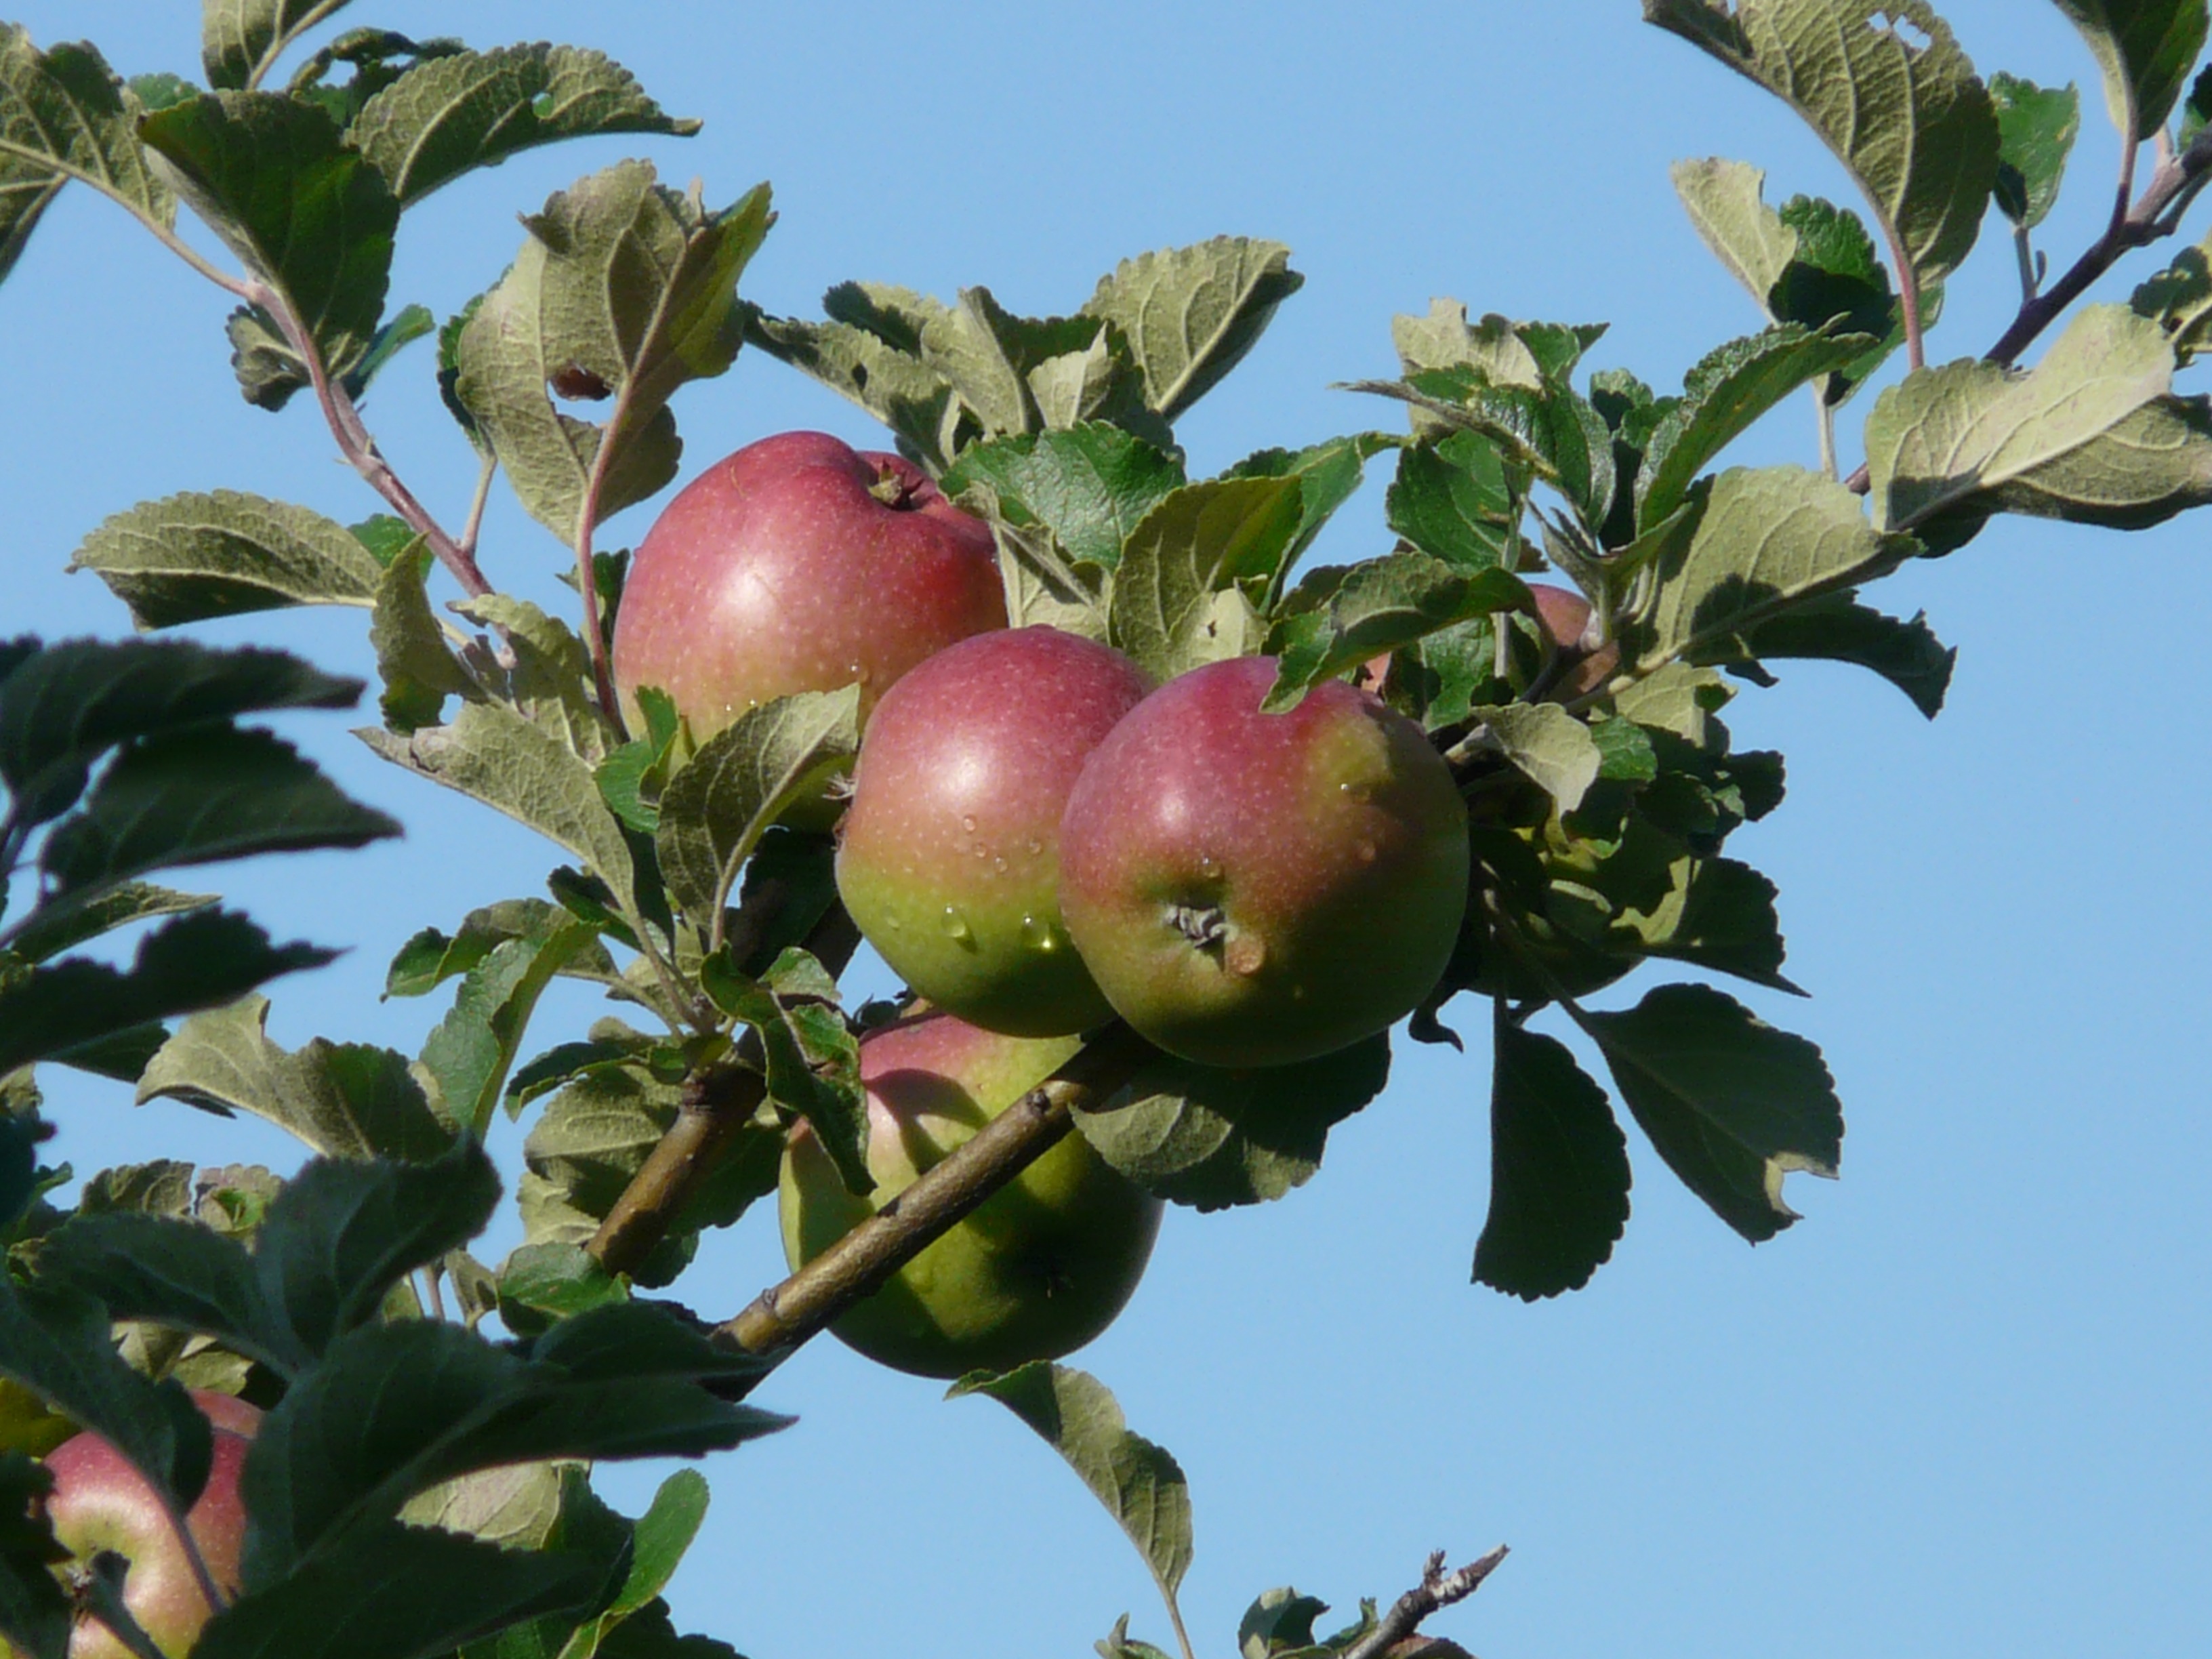
apple, tree, branch, plant, fruit, flower, ripe, food, red, harvest, produce, evergreen, autumn, healthy, flora, delicious, shrub, vitamins, frisch, apple tree, flowering plant, rose family, land plant